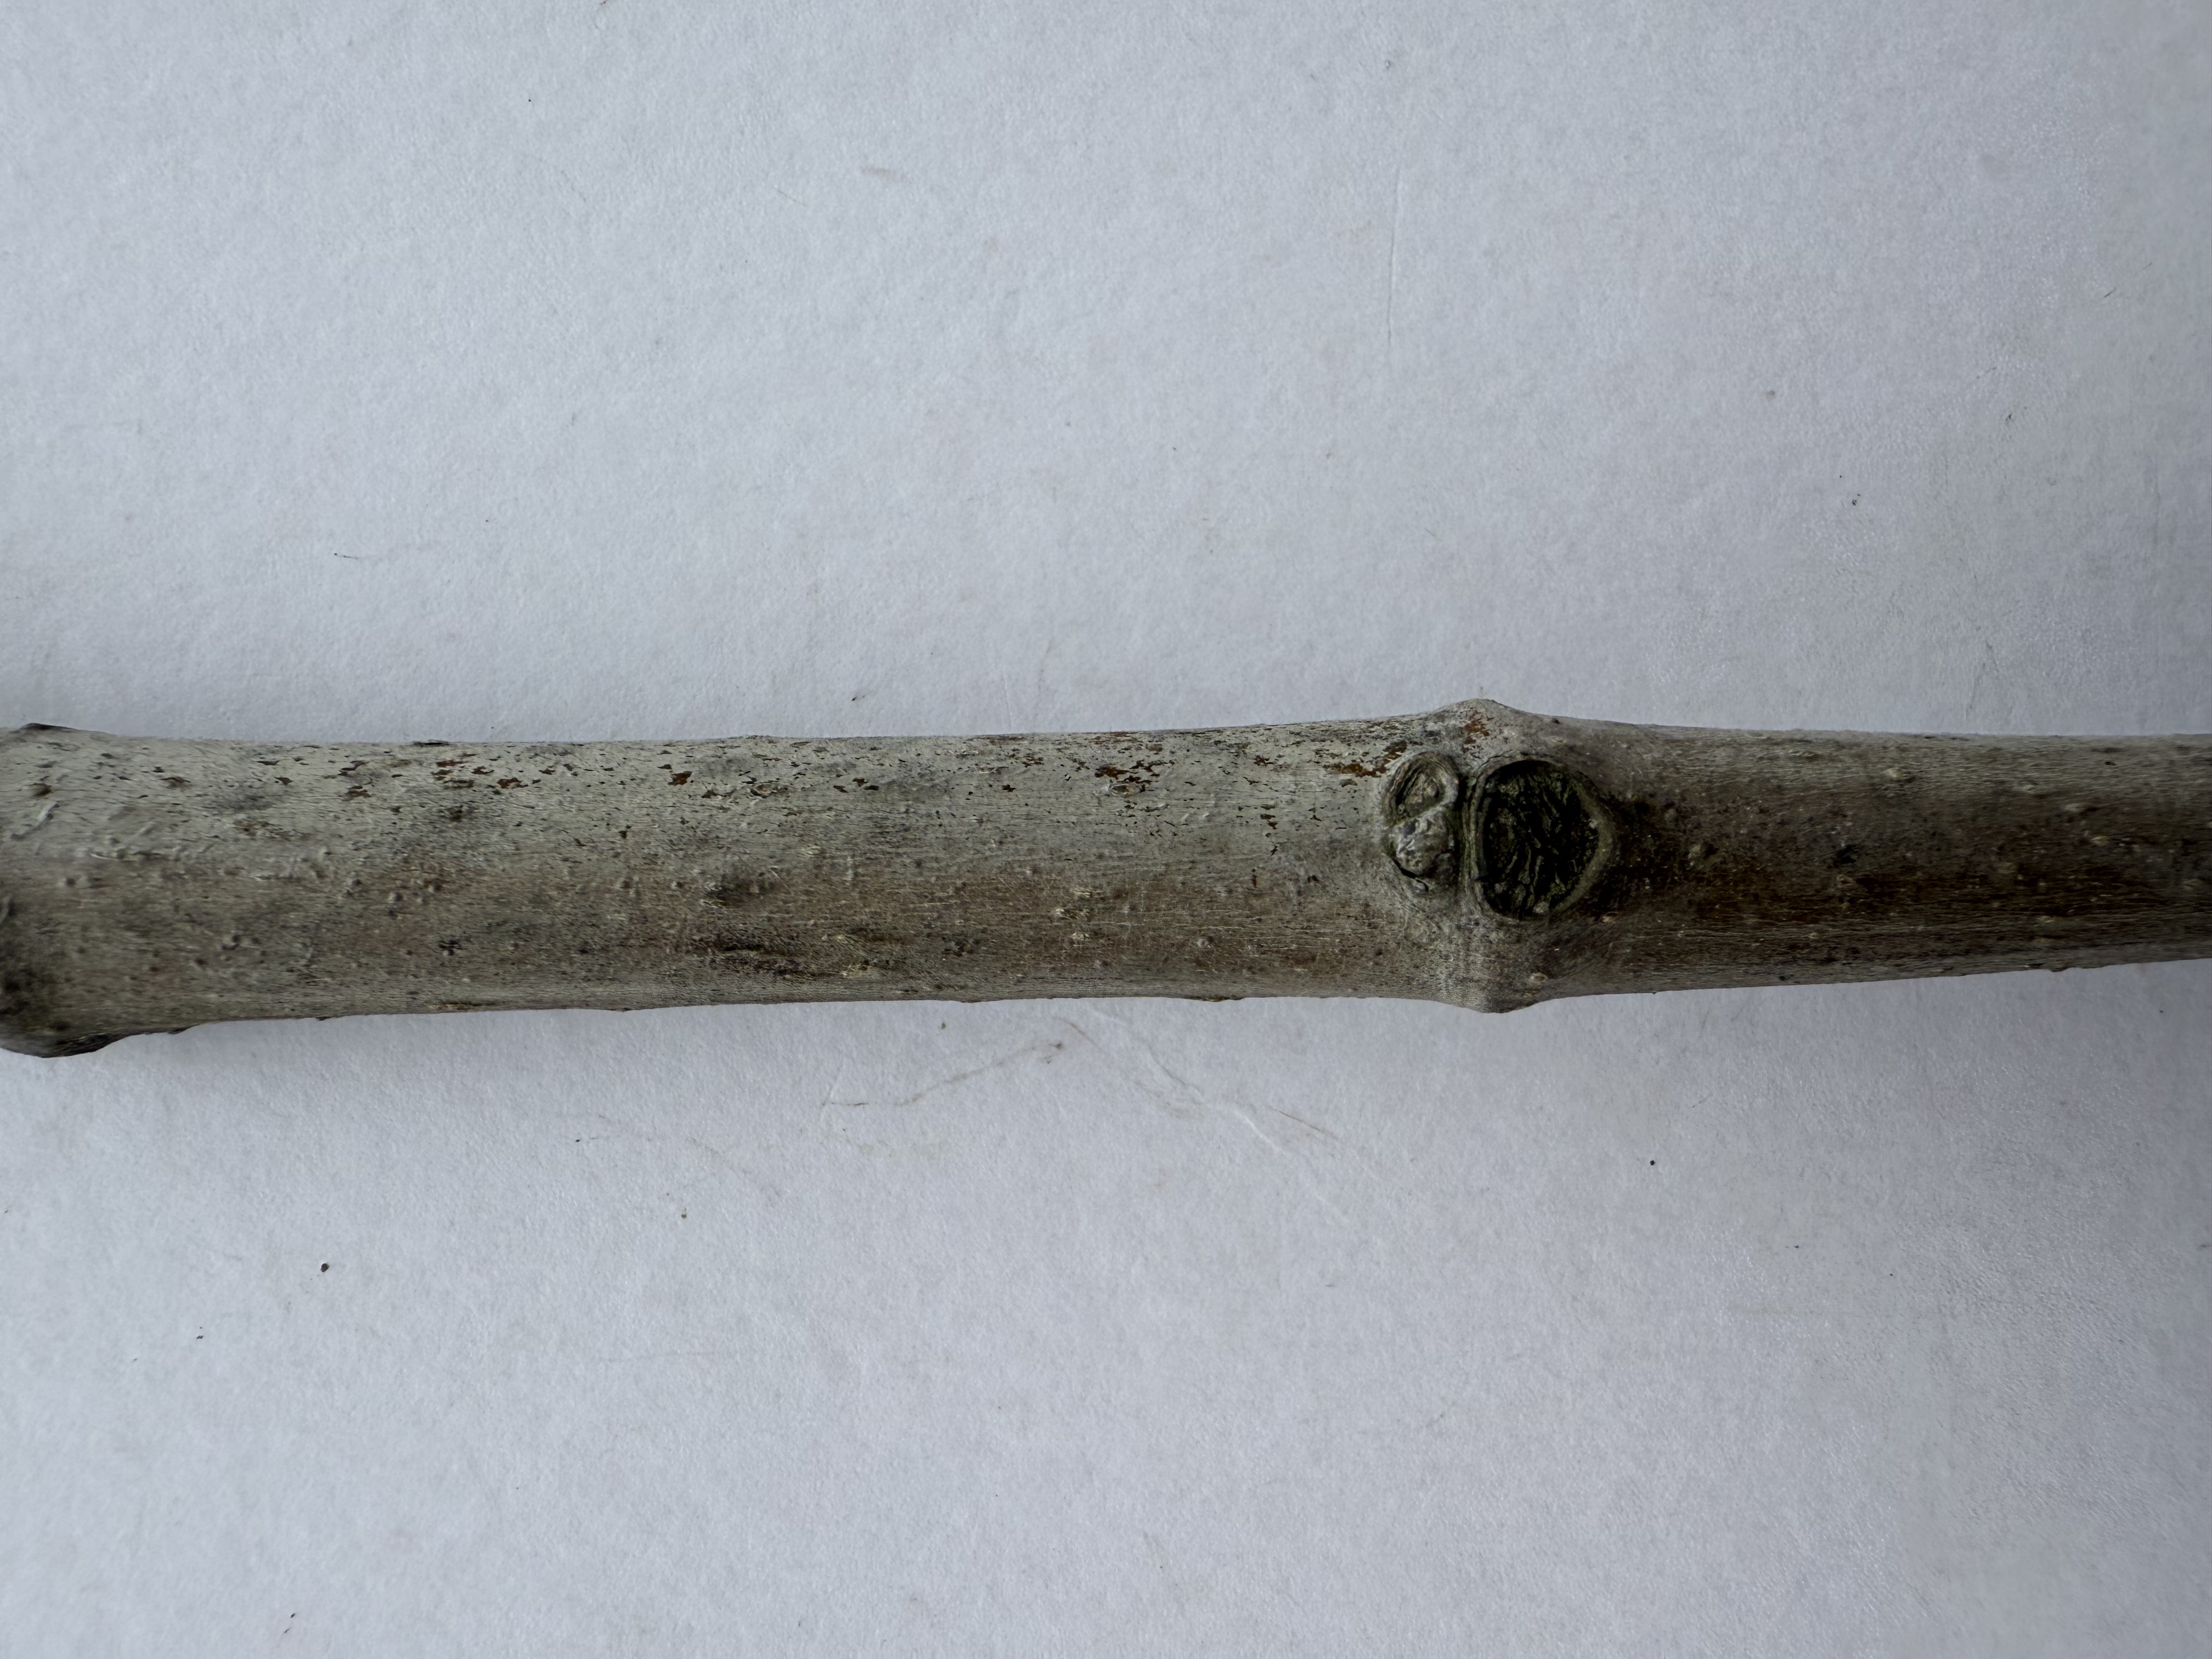
Variety: Black Fig